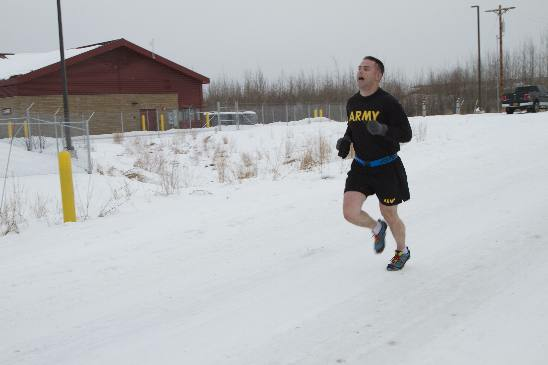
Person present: Yes